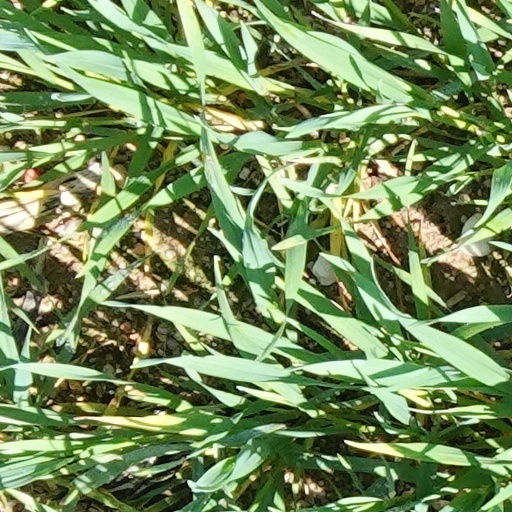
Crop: wheat